Transfer RNA

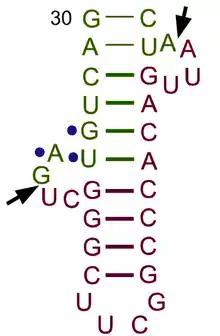
Bulge-helix-bulge motif of a tRNA intron

Pre-tRNAs undergo extensive modifications inside the nucleus. Some pre-tRNAs contain introns that are spliced, or cut, to form the functional tRNA molecule; in bacteria these self-splice, whereas in eukaryotes and archaea they are removed by tRNA-splicing endonucleases. Eukaryotic pre-tRNA contains bulge-helix-bulge (BHB) structure motif that is important for recognition and precise splicing of tRNA intron by endonucleases. This motif position and structure are evolutionarily conserved. However, some organisms, such as unicellular algae have a non-canonical position of BHB-motif as well as 5′- and 3′-ends of the spliced intron sequence.